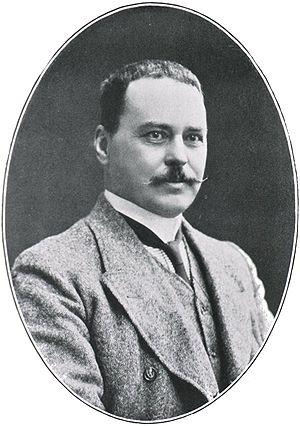
Ronald Ross était un médecin bactériologiste et entomologiste britannique de l’Armée des Indes britanniques qui parvint à montrer, le 20 août 1897, que la transmission du paludisme des oiseaux se fait par un moustique. En 1902, il a reçu le prix Nobel de physiologie ou médecine pour ses travaux sur le paludisme.